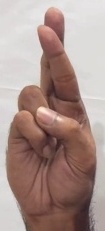
ASL sign: R